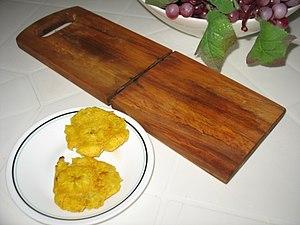
Le patacón ou patacon pisao, appelé aussi tostón ou frito, est un plat à base de morceaux de banane plantain verte aplatis et frits.